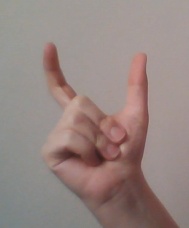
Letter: nun